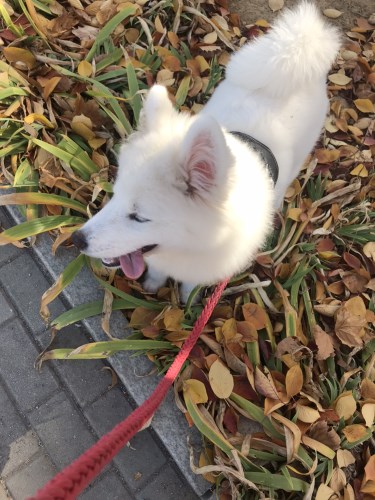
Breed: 2192-n000088-Samoyed